The Book of Human Insects

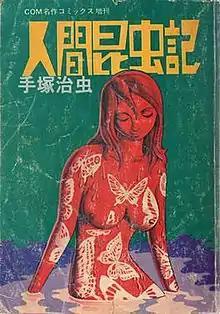
The cover of the first edition of "The Book of Human Insects" published by Mushi Production, featuring the protagonist Toshiko Tomura

is a Japanese manga series written and illustrated by Osamu Tezuka. It is about Toshiko Tomura, the "Woman of Talent", who is able to leech the abilities out of people, constantly reinventing herself. The manga was originally serialized in Akita Shoten's manga magazine "Play Comic" from May 9, 1970 to February 13, 1971. It has been published in Japan multiple times by many publishers, in either an omnibus edition or two volumes. Vertical published an omnibus edition in North America on September 20, 2011. The manga was adapted into a seven-episode live-action drama in 2011 by WOWOW.